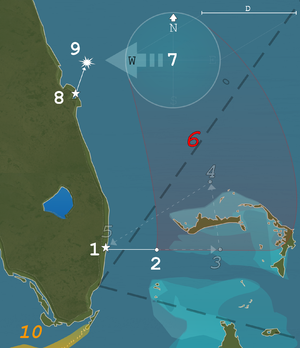
L'escadrille 19 est le nom d'une patrouille de 5 avions torpilleurs TBM Avenger de l'US Navy qui a disparu le 5 décembre 1945 au-dessus de l'Atlantique. Elle effectuait un vol d'entraînement depuis la base aéronavale de Fort Lauderdale en Floride. Les 14 pilotes et membres d'équipage de l'escadrille disparurent ainsi que les 13 personnes à bord de l'hydravion PBM Mariner qui partit à leur recherche.